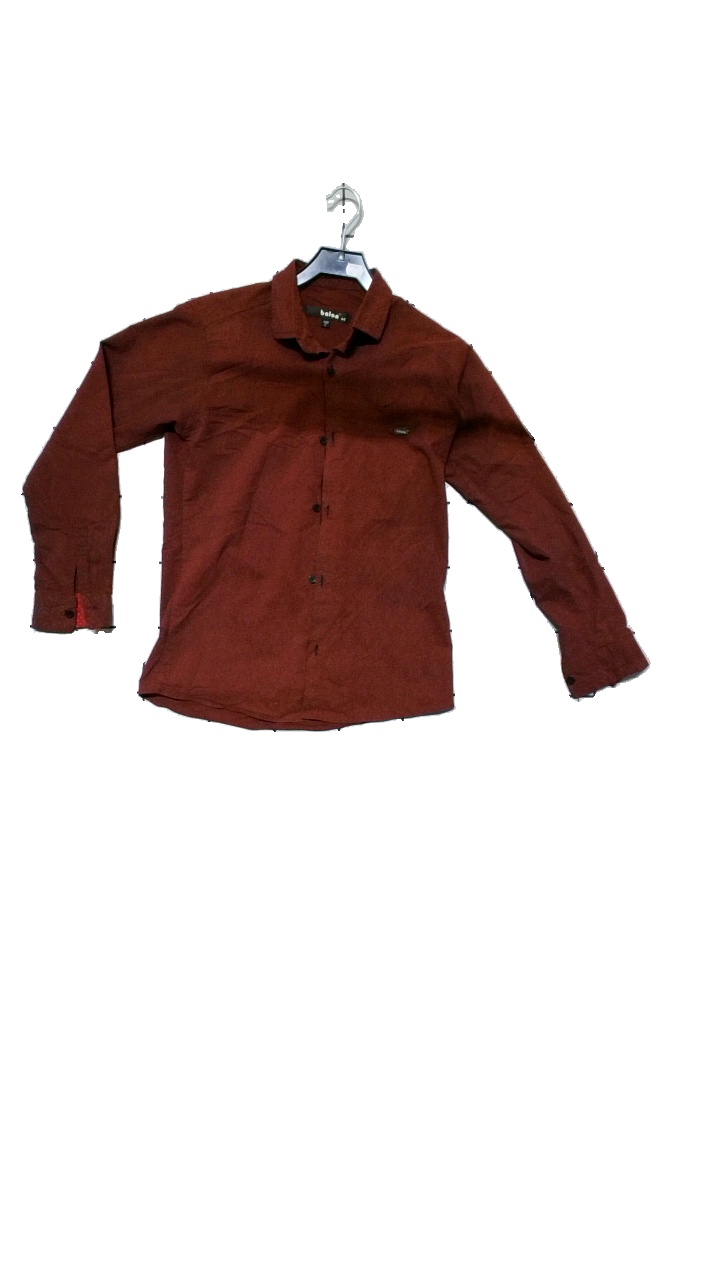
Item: Shirt (Ladies)
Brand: Balon
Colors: Red
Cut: Regular
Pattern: Other
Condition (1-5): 4
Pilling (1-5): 4
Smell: Minor
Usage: Reuse
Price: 100-150